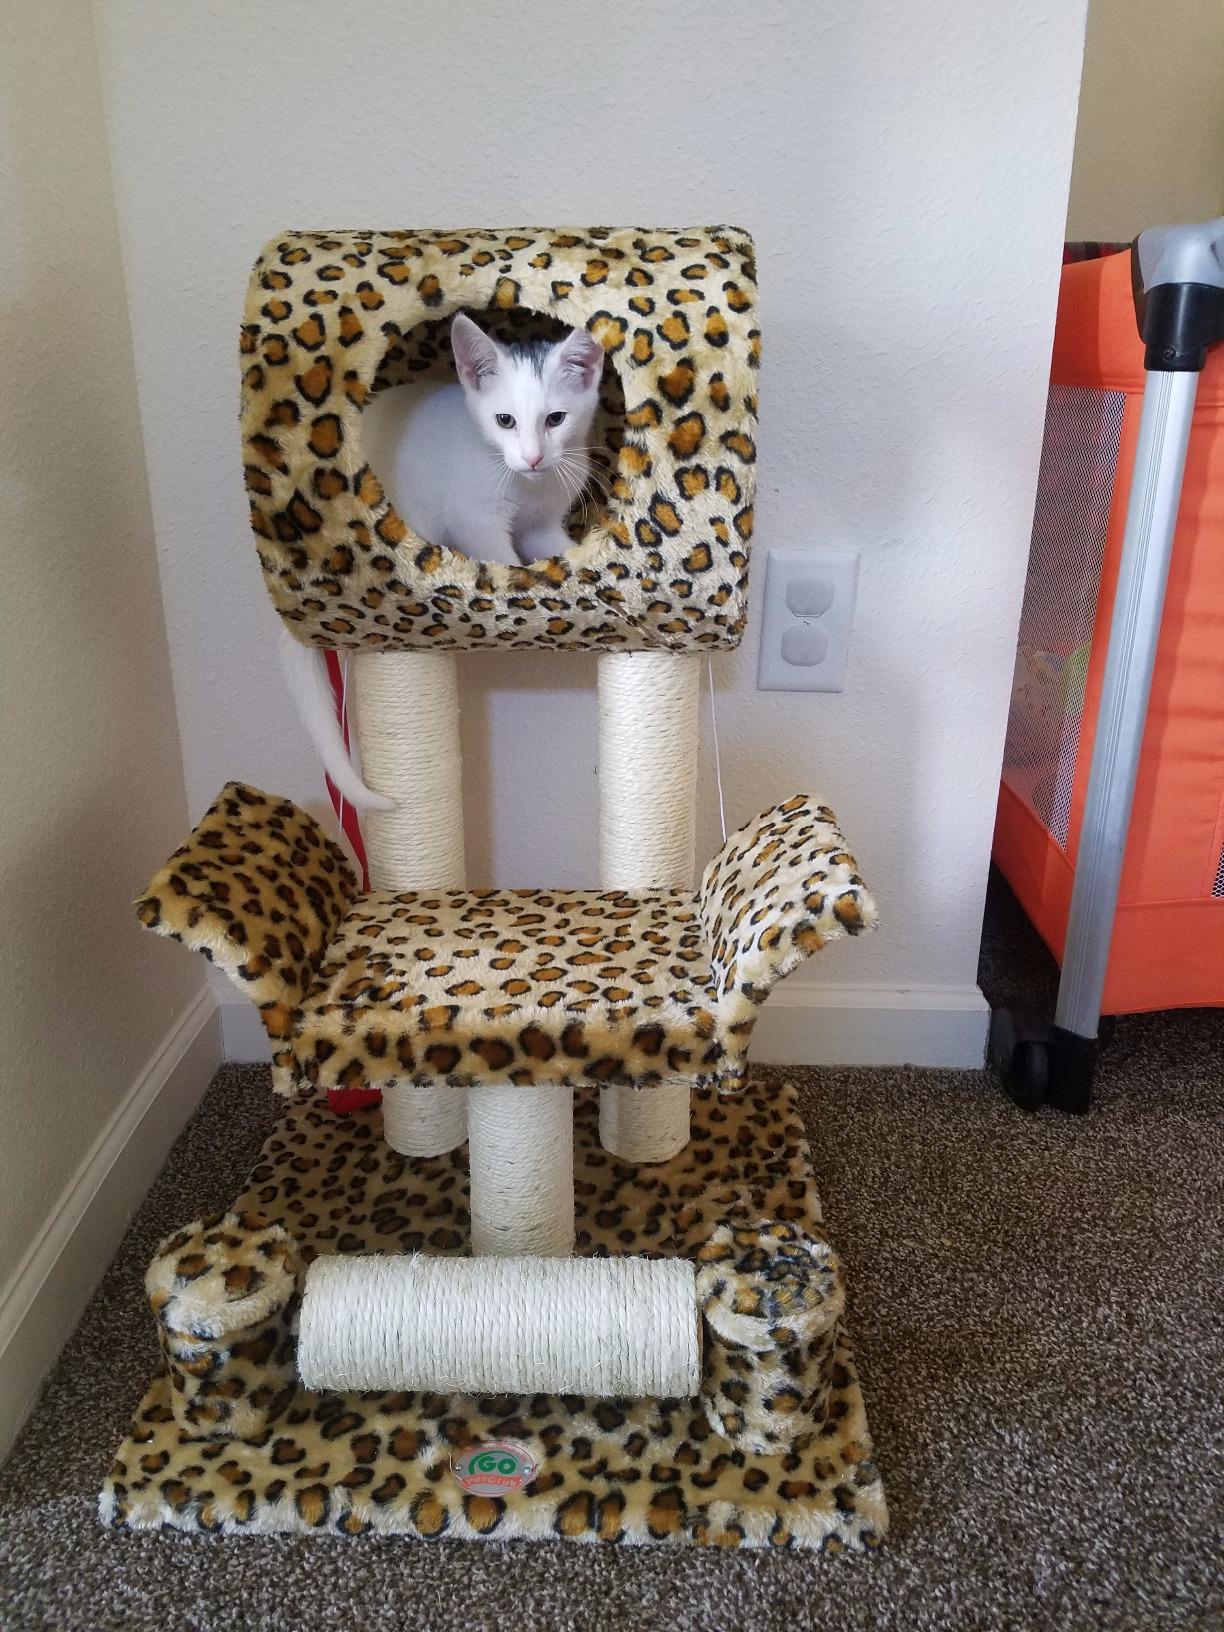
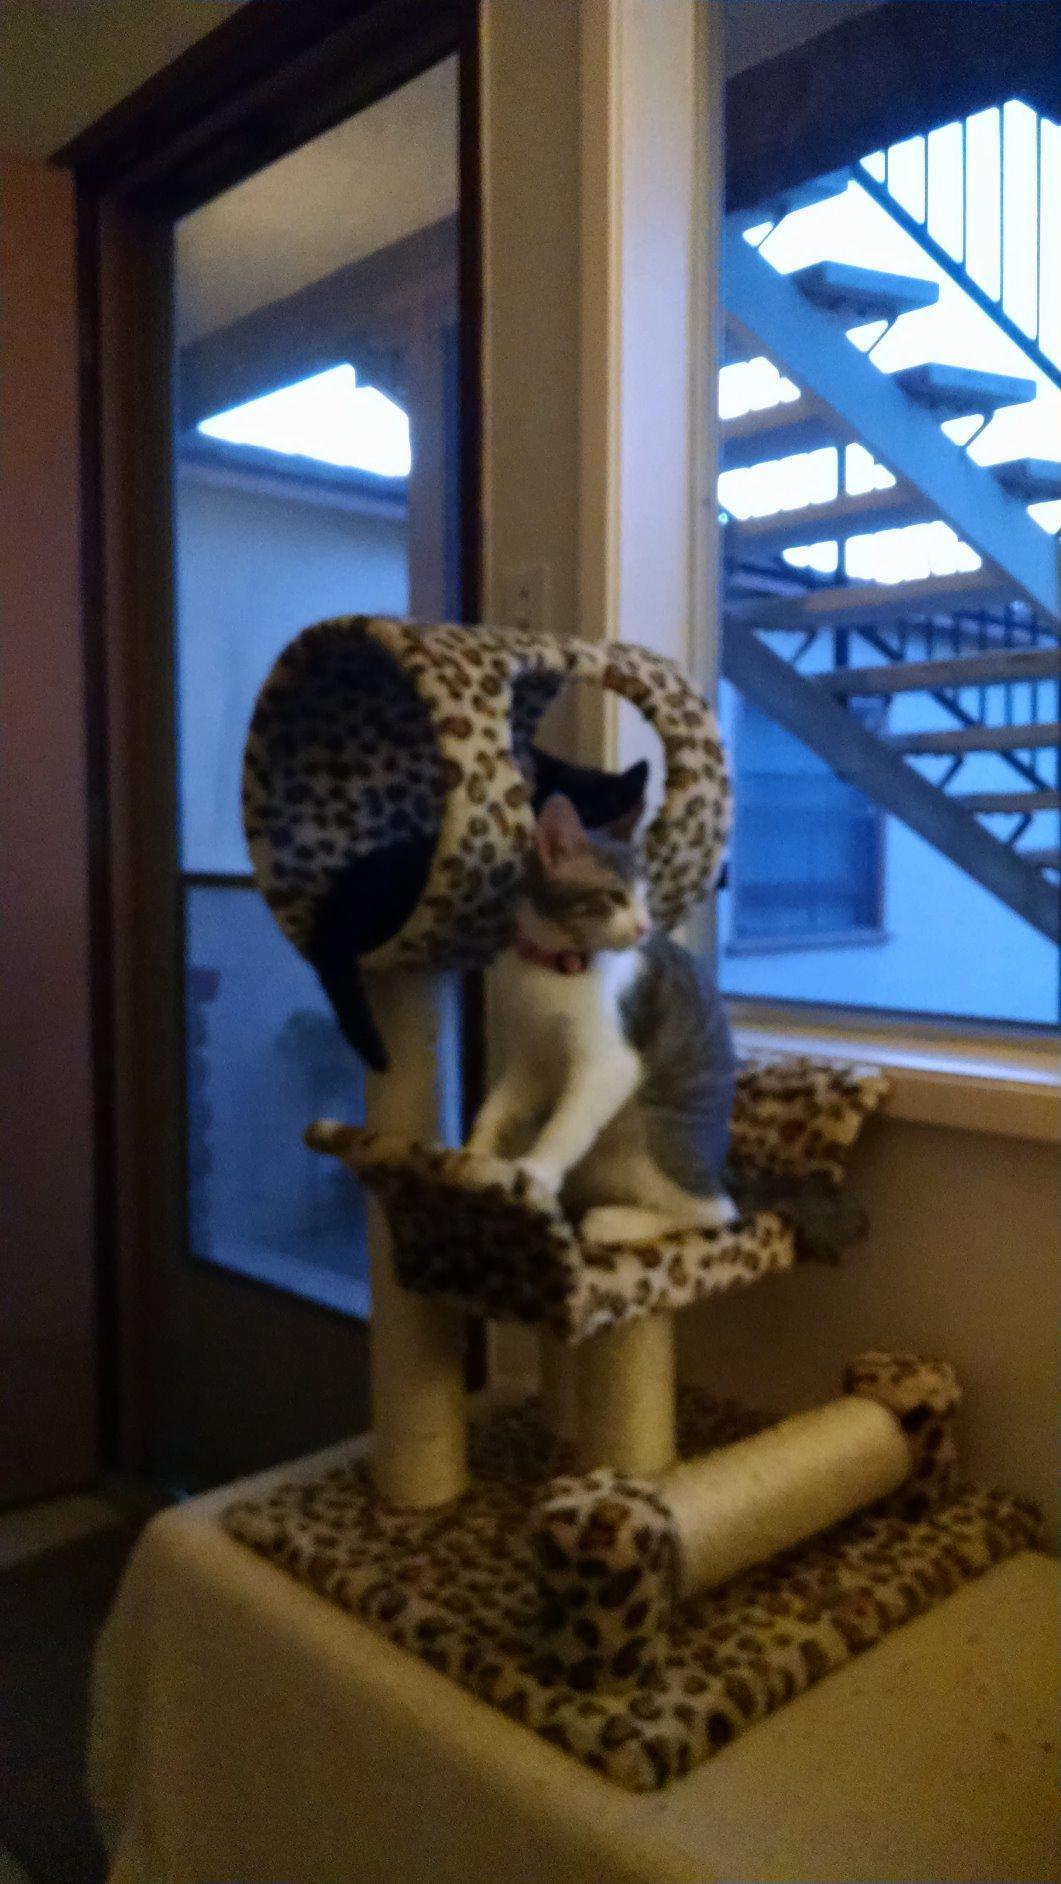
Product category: items_cat tree
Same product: yes